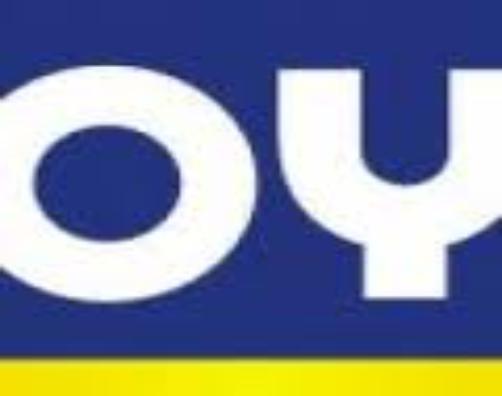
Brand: Goya
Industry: Clothes